Diego Garcia

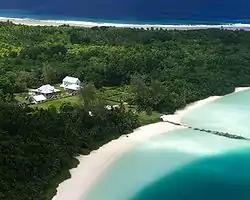
Coconut plantation, East Point (former main settlement)

No tangible evidence exists of people on Diego Garcia before the arrival of Europeans. There is speculation about visits during the Austronesian diaspora around AD 700, as some say the old Maldivian name for the islands originated from Malagasy. Arabs, who reached Lakshadweep and Maldives around AD 900, may have visited the Chagos. Southern Maldivian oral tradition tells of occasional traders and fishermen marooned on, and later rescued from, Foalhavahi Chagos.